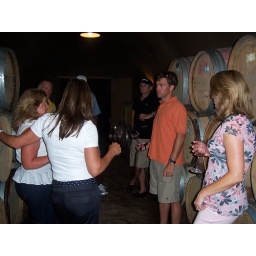
Justin Hunnicutt Stephens, winemaker for Hunnicutt Wines in the orange shirt giving us a barrell tasting